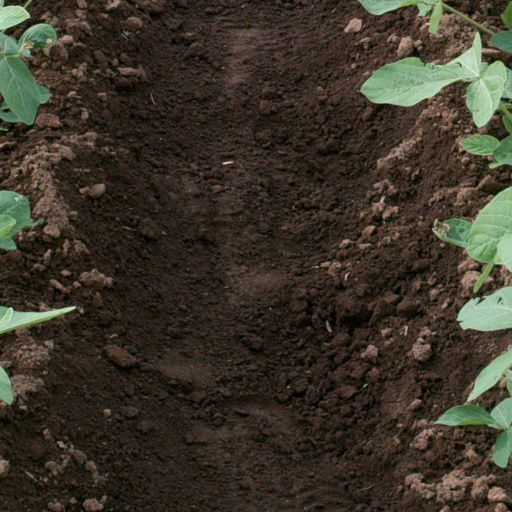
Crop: soybean